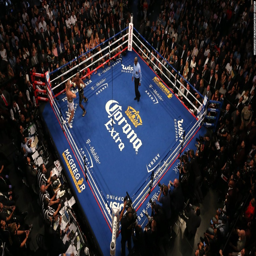
the much - anticipated fight was held .